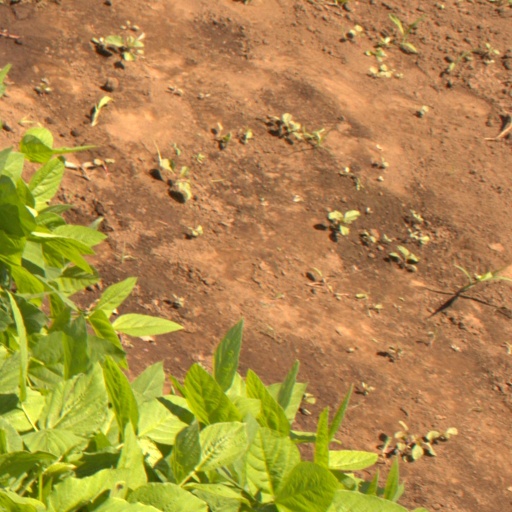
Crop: soybean